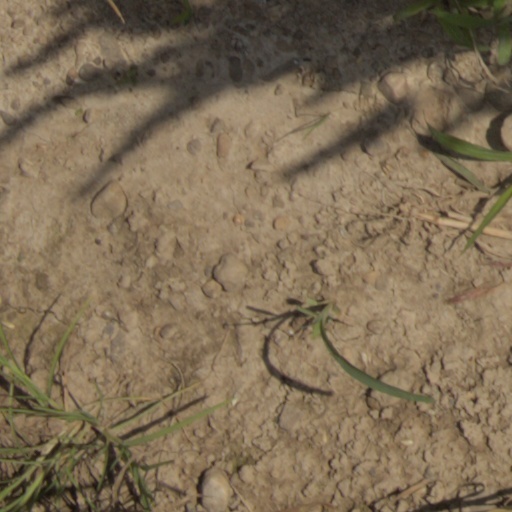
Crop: wheat